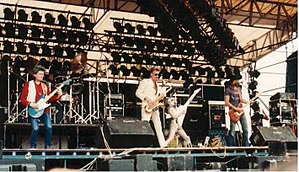
Hawkwind
Hawkwind (1982)
Hawkwind er et britisk rock-band og en af de tidligste space rock grupper, som blev dannet i 1969. Deres sangtekster har meget fokus på byer og science fiction temaer. Fantasy og science fiction forfatteren Michael Moorcock har lejlighedsvis arbejdet sammen med bandet.